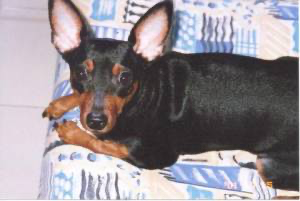
Animal: dog
Breed: miniature pinscher